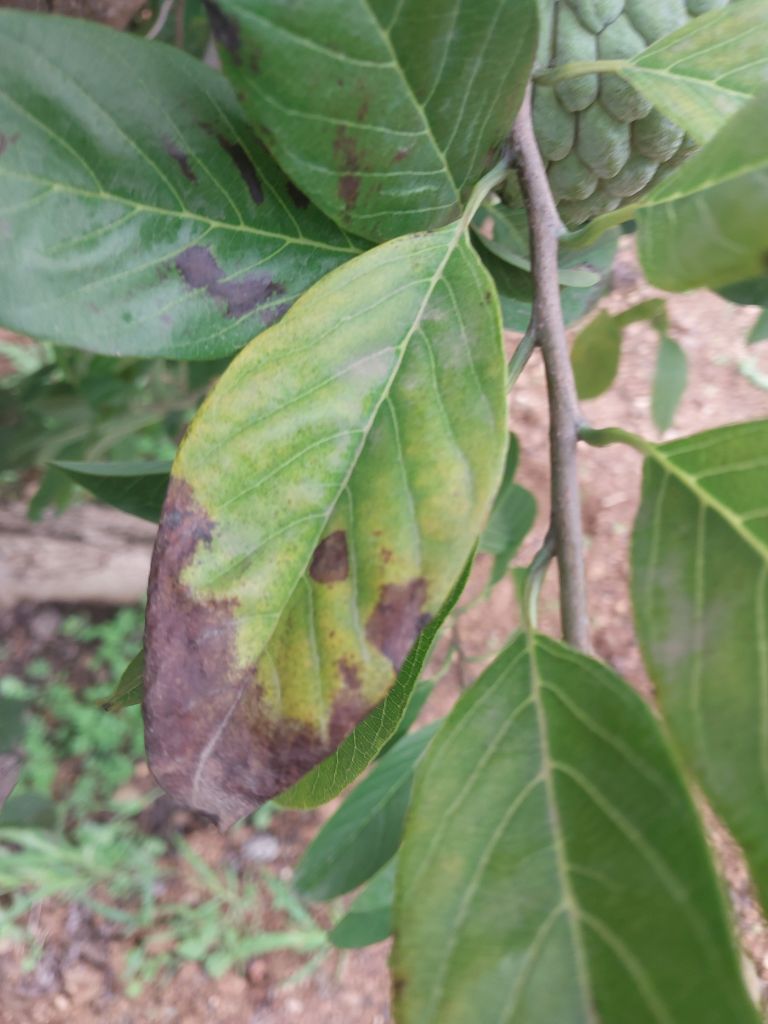
Disease label: Leaf spot on Leaves